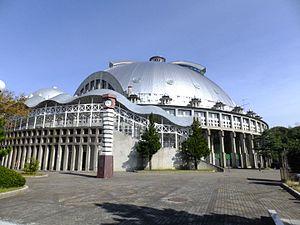
Akita Northern Happinets est un club japonais de basket-ball basé à Akita. Le club appartient à la B.League, la ligue de plus haut niveau du Japon, fondée en 2016.